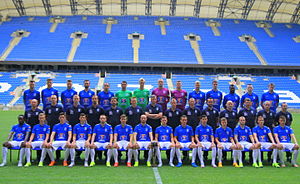
Lech Poznań / Kendte spillere
Lech Poznań 2015–16.
KKS Lech Poznań er en polsk fodboldklub fra byen Poznań. Klubben spiller i landets bedste liga, Ekstraklasa, og har hjemmebane på Miejski Stadion. Klubben blev grundlagt den 19. marts 1922, og har siden da vundet fem polske mesterskaber og fire pokaltitler.